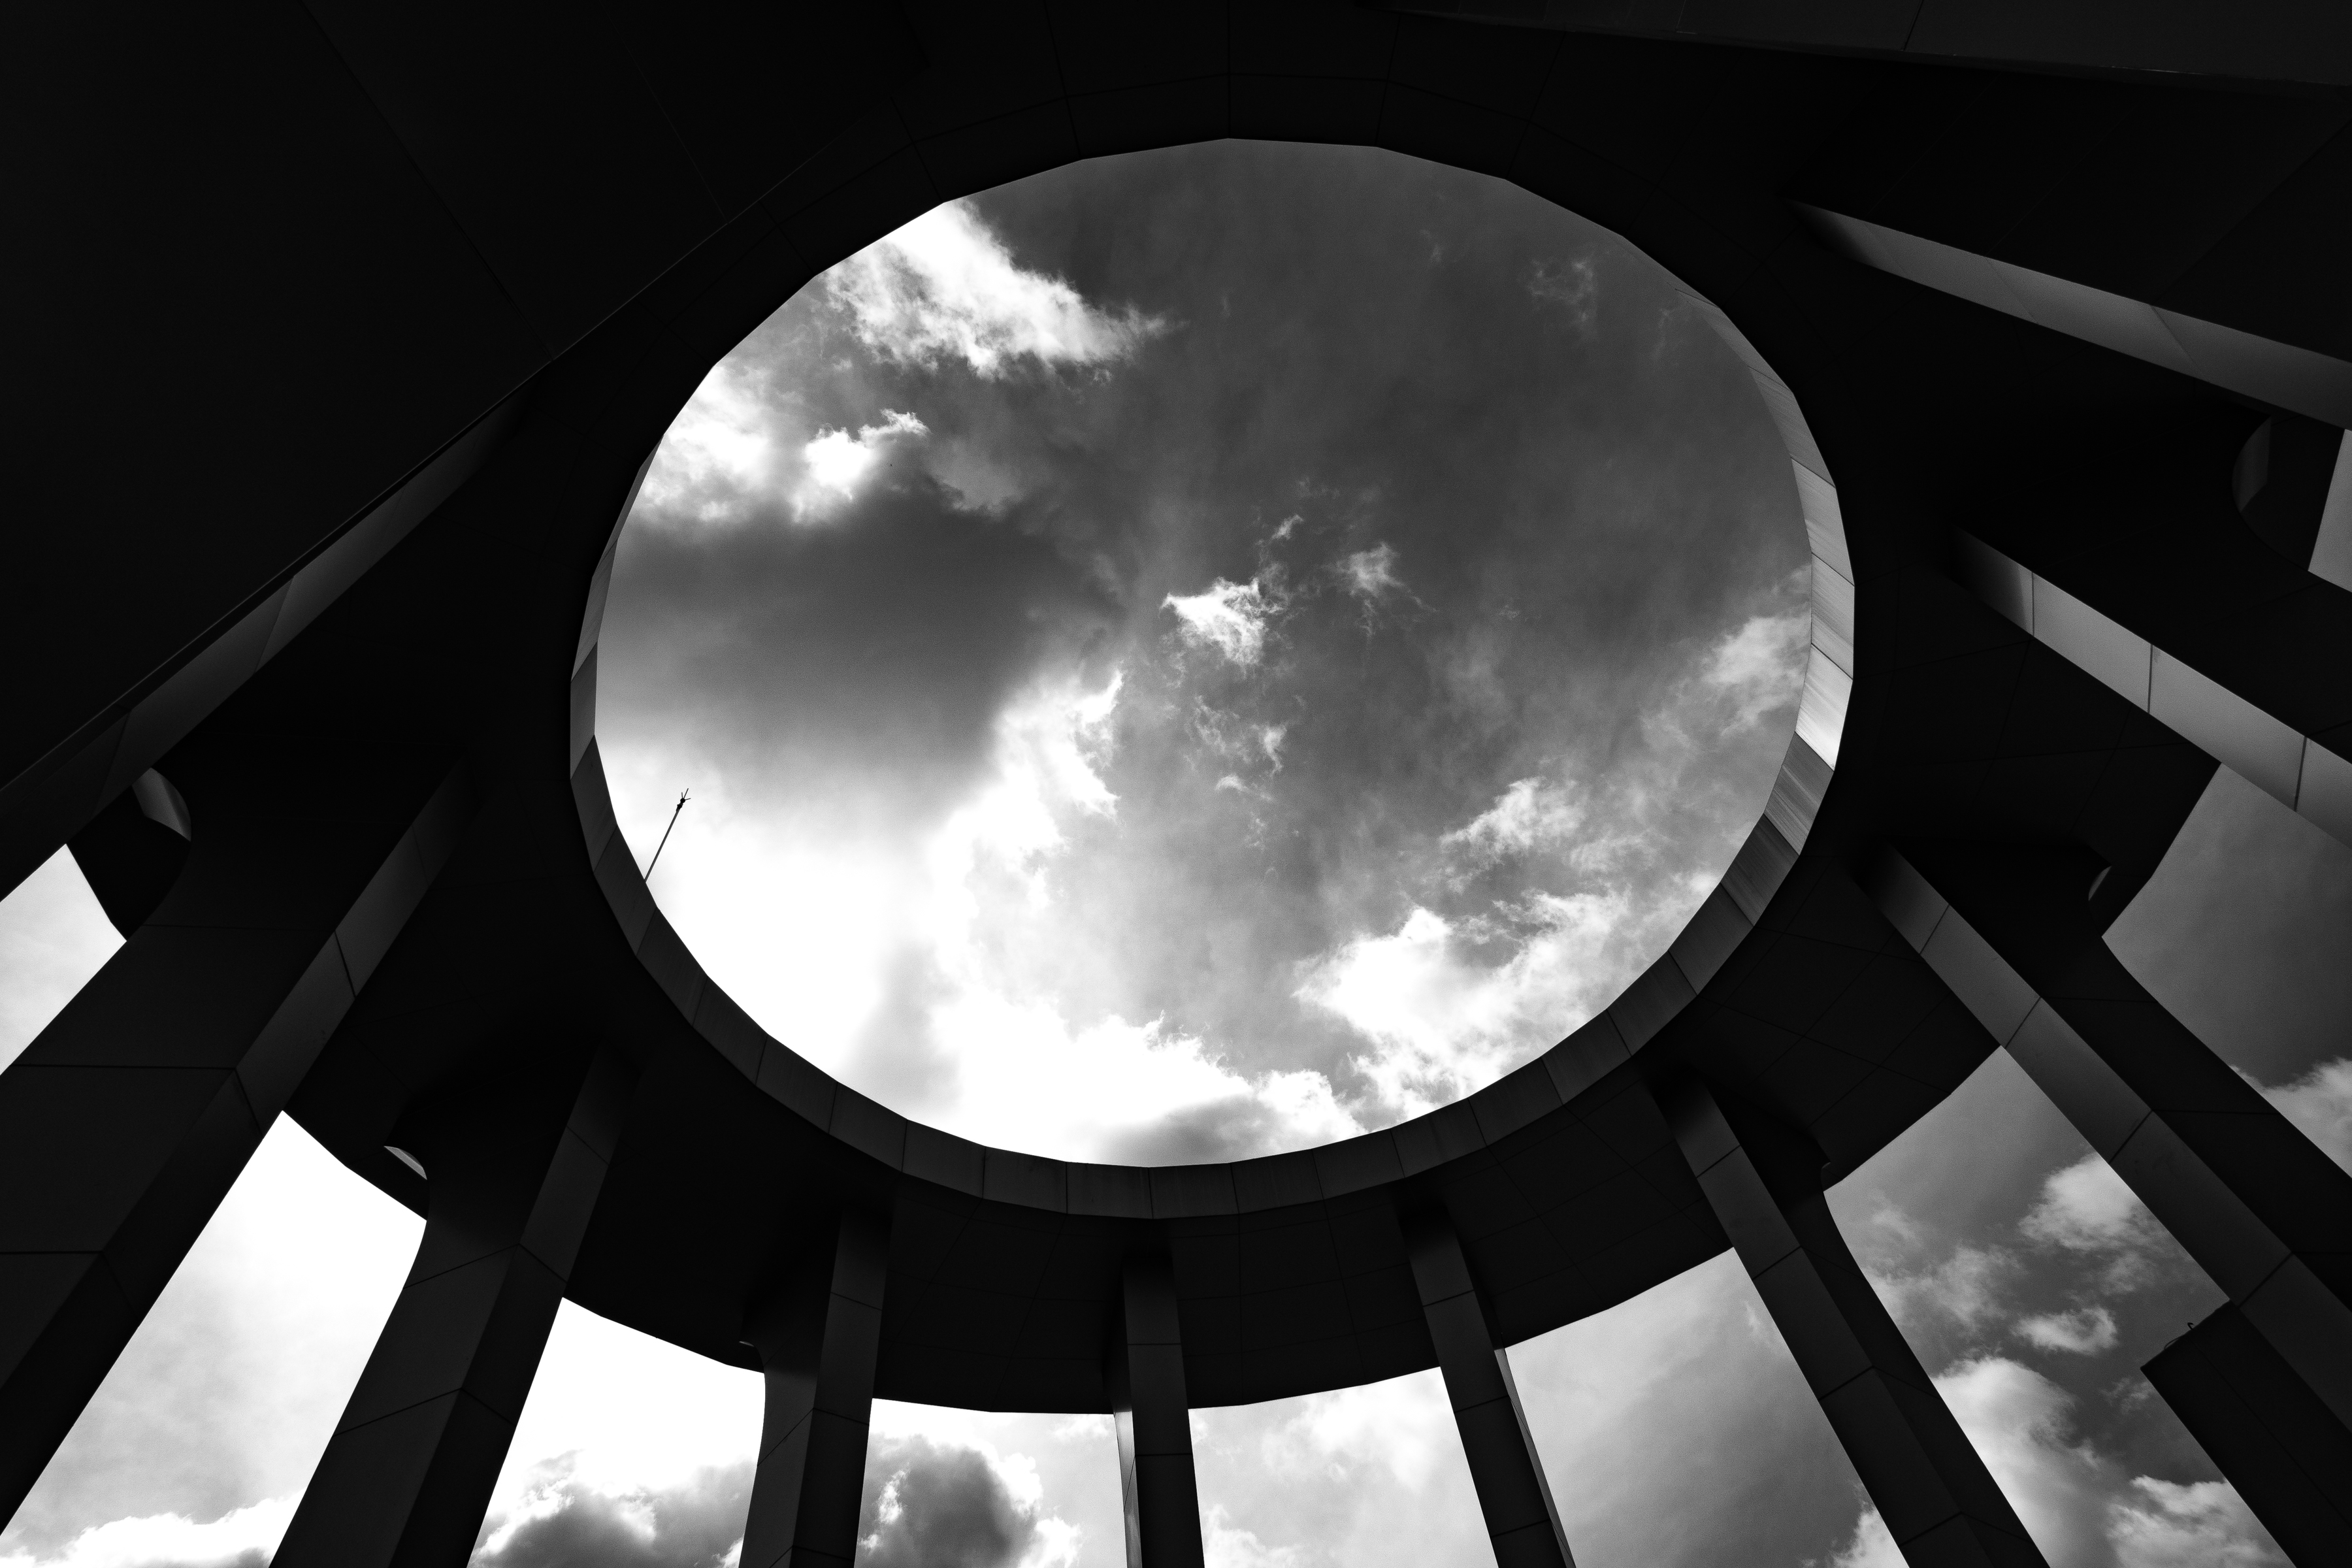
light, abstract, cloud, black and white, architecture, sky, white, hole, building, atmosphere, space, darkness, black, monochrome, moon, circle, art, clouds, symmetry, sphere, shape, monochrome photography, atmosphere of earth